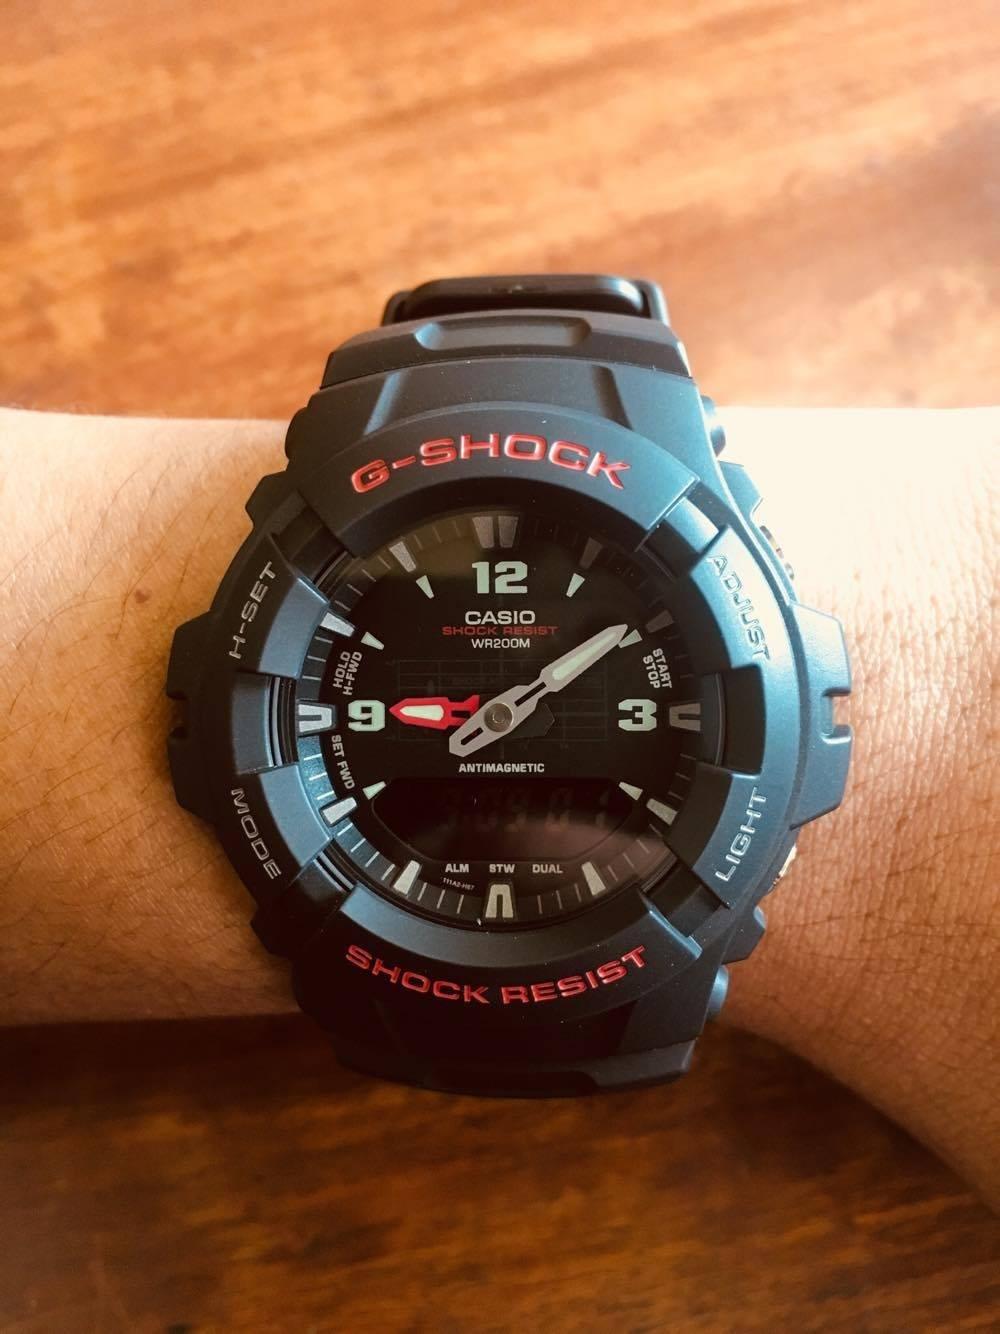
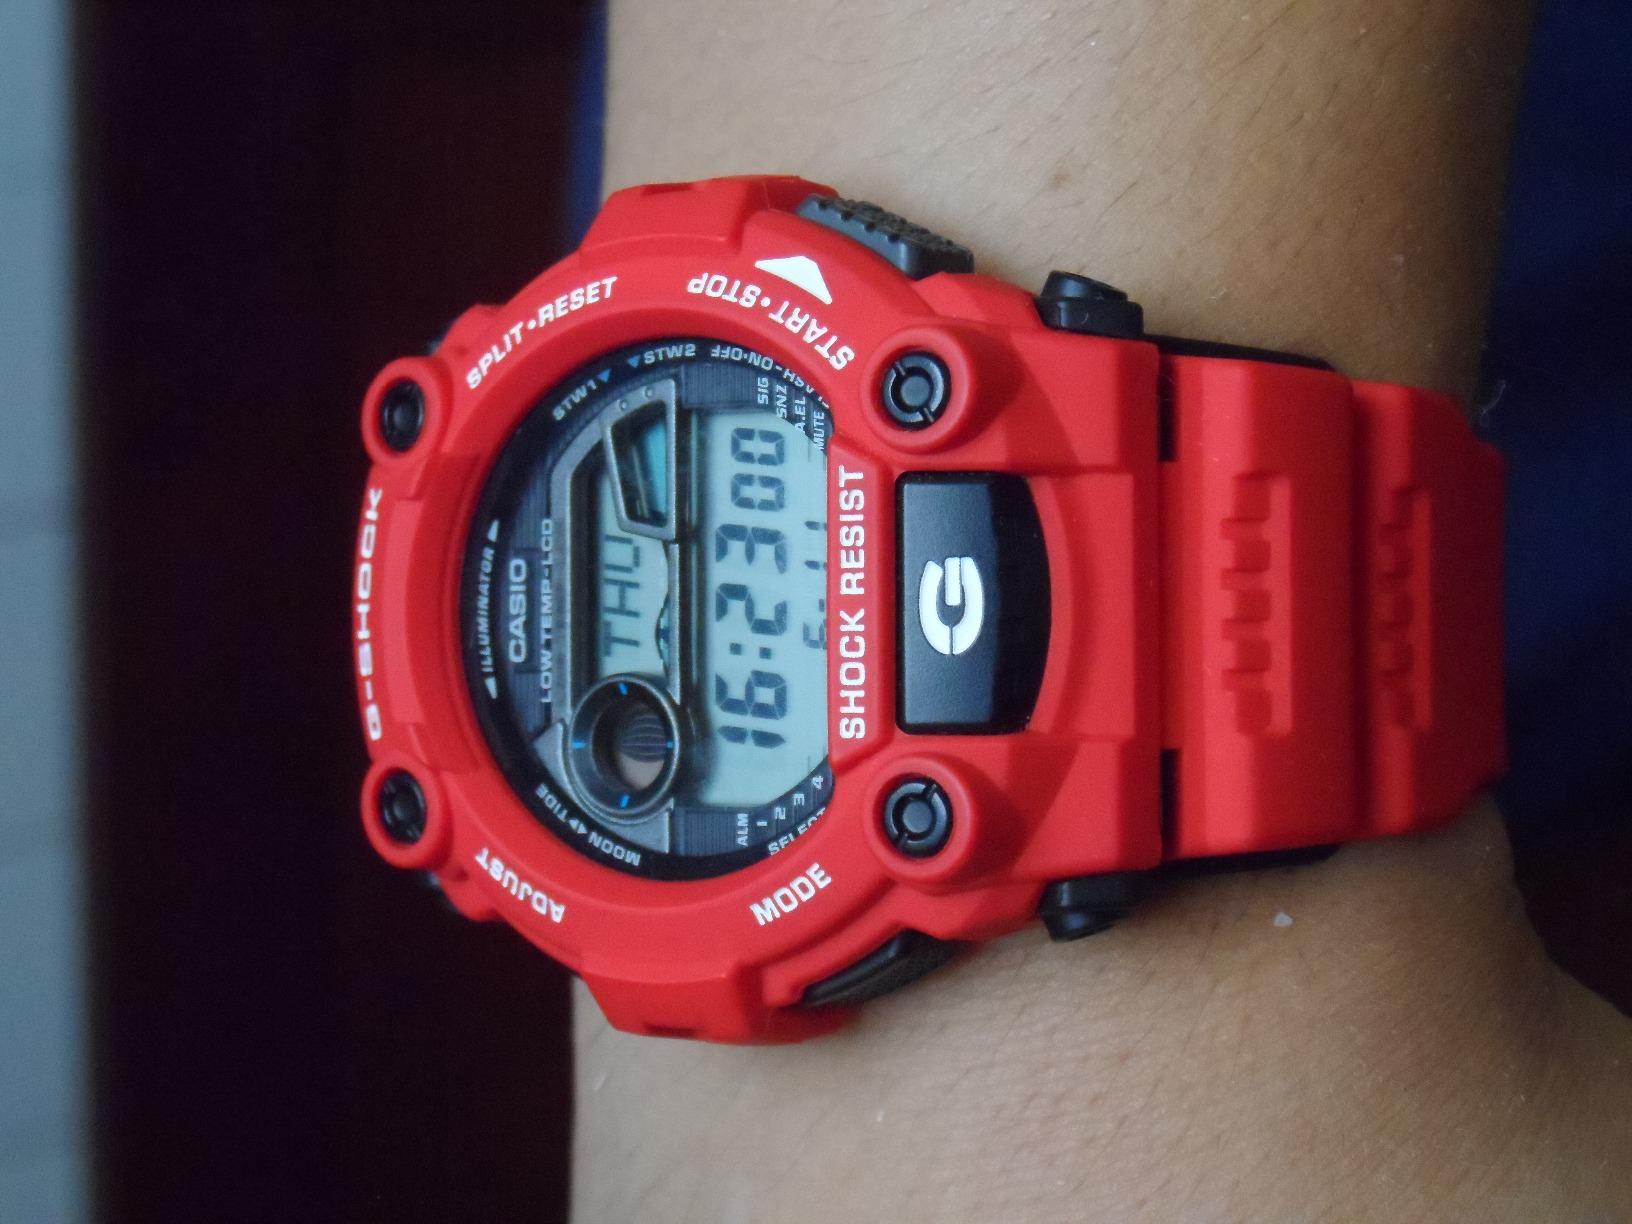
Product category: accessories_watch
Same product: no